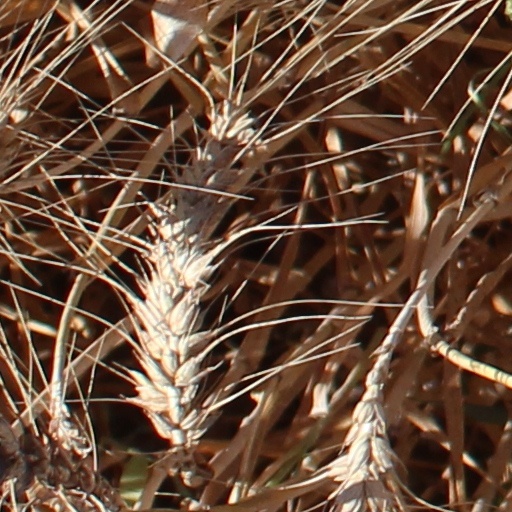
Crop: wheat